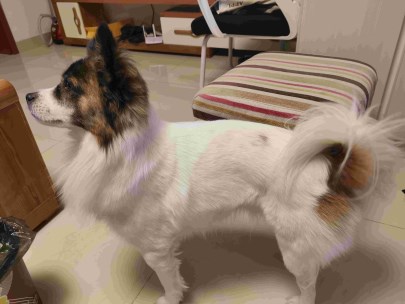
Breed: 3336-n000121-chinese_rural_dog